Morizès

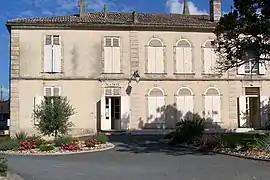
Town hall

Morizès is a commune in the Gironde department in Nouvelle-Aquitaine in southwestern France.